Cristián Arriagada

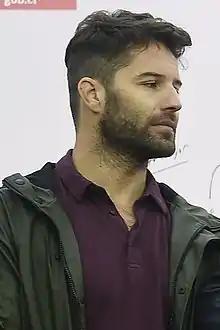
Arriagada in 2016

Cristián Andrés Arriagada Bižaca (born March 15, 1981) is a Chilean television, theatre and film actor. He is of Croat origin (island of Brač) through his mother's side.